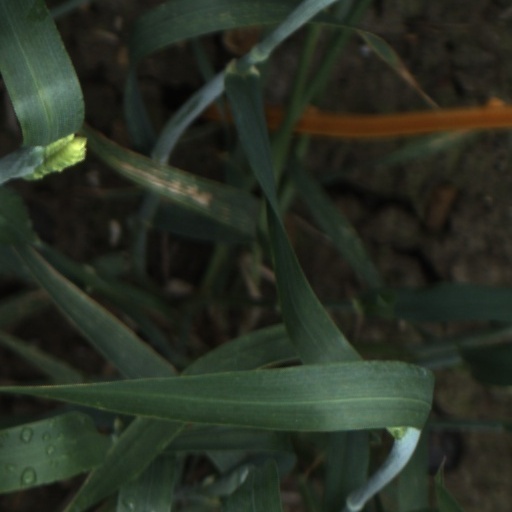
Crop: wheat